Mapia Kingdom

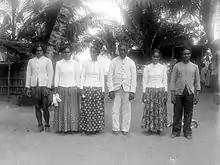
The Mapia Islanders photographed during Arthur Wichmann's 1903 expedition to Papua, King Marwedi third from right.

Initially, the Mapia Atoll were inhabited by native people who practiced and spoke Austronesian languages, just like the people of the Pacific Islands in general, The most visible similarity is with the inhabitants of the Caroline Islands in Micronesia, namely in customs, habits of the population, and construction of traditional houses. The native inhabitants of the Mapia Atoll are called the Mapia people who speak the Mapia language, which is a language in the Micronesian languages.